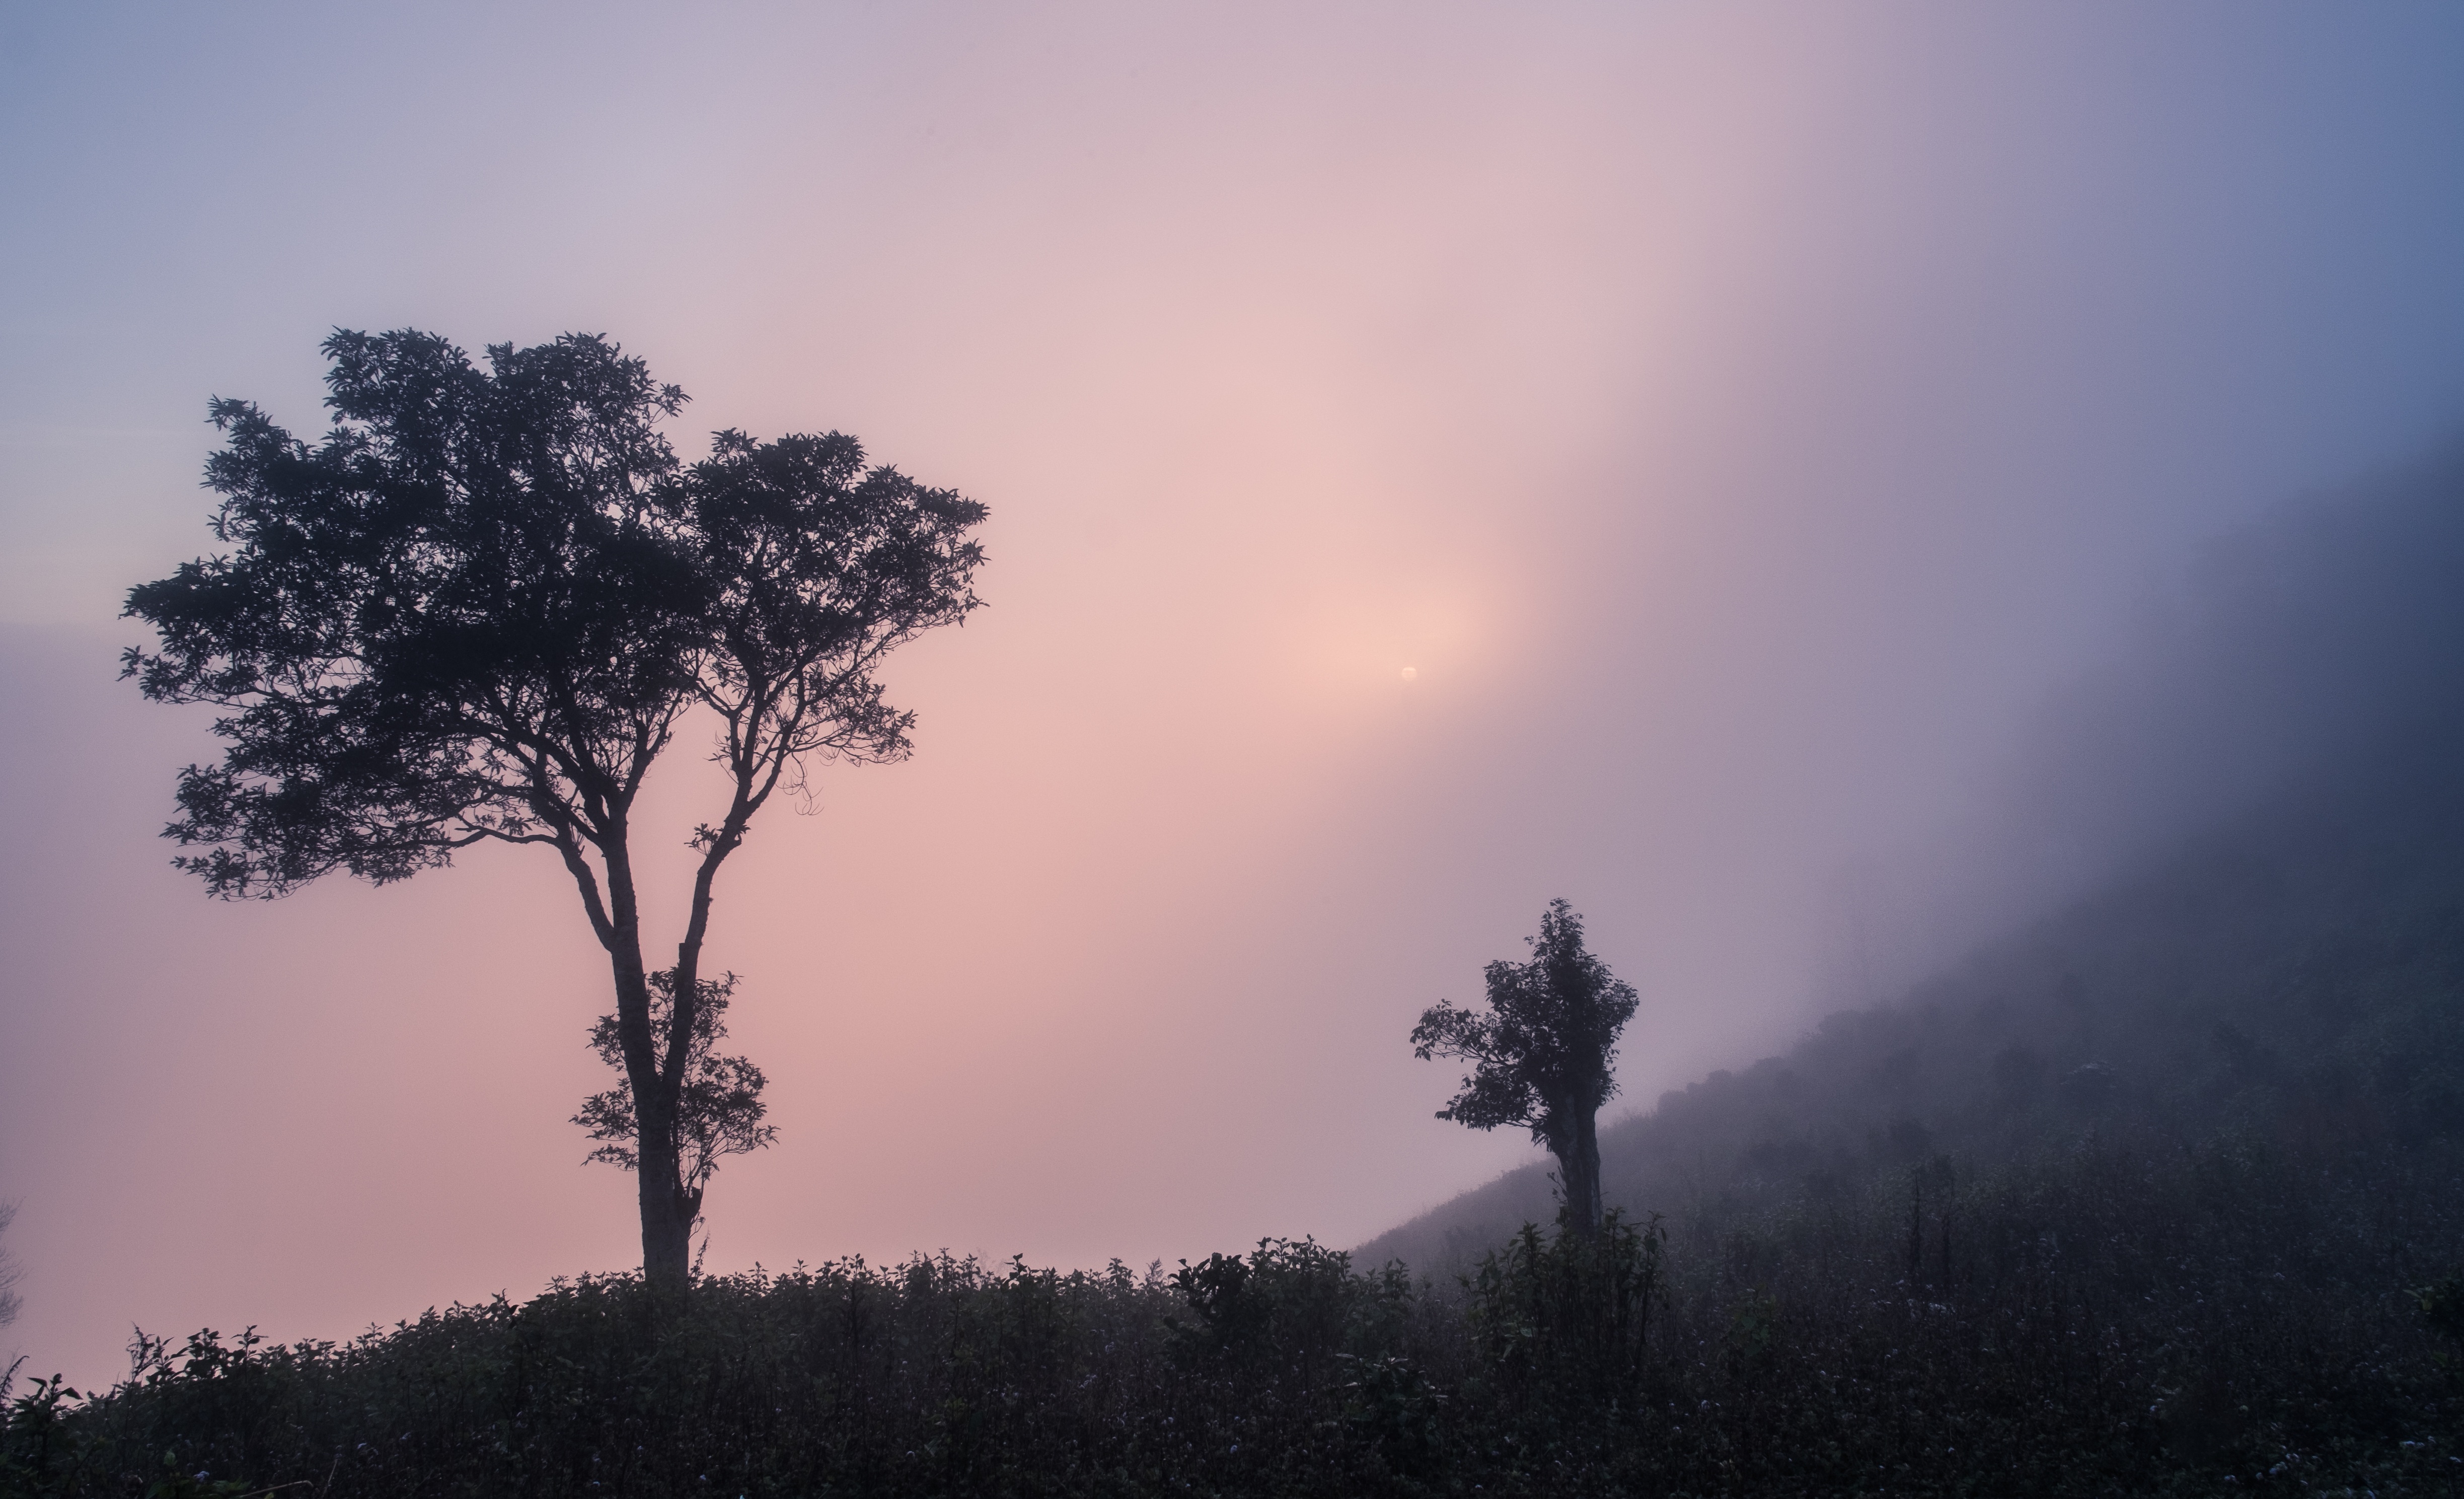
tree, nature, forest, mountain, cloud, plant, sky, fog, sunrise, sunset, mist, sunlight, morning, dawn, atmosphere, travel, dusk, evening, scenery, weather, haze, asia, darkness, vietnam, power poles, yen bai, lao cai, sa pa, bac son lang son, lang son, atmospheric phenomenon, woody plant